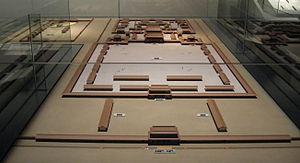
Le palais de Naniwa Nagara-Toyosaki, ou palais de Naniwa en abrégé, est un palais japonais historique qui était situé au centre de l'actuelle ville d'Osaka. Le palais datant de 652 est également parfois appelé « ancien palais de Naniwa », par opposition au nouveau palais de Naniwa datant, lui, de 744.